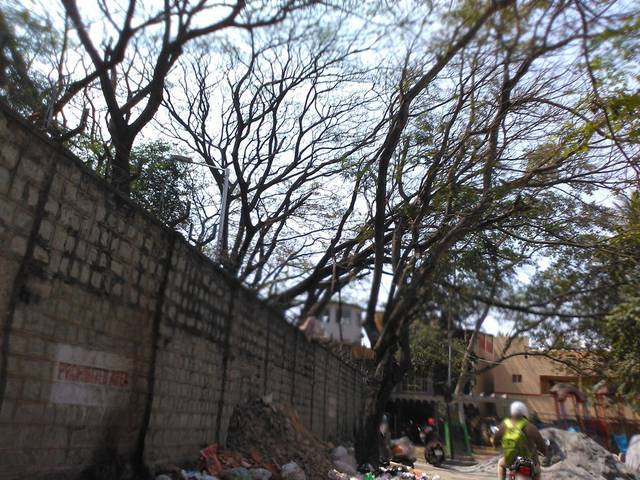
Region: India
Coordinates: 12.981, 77.648